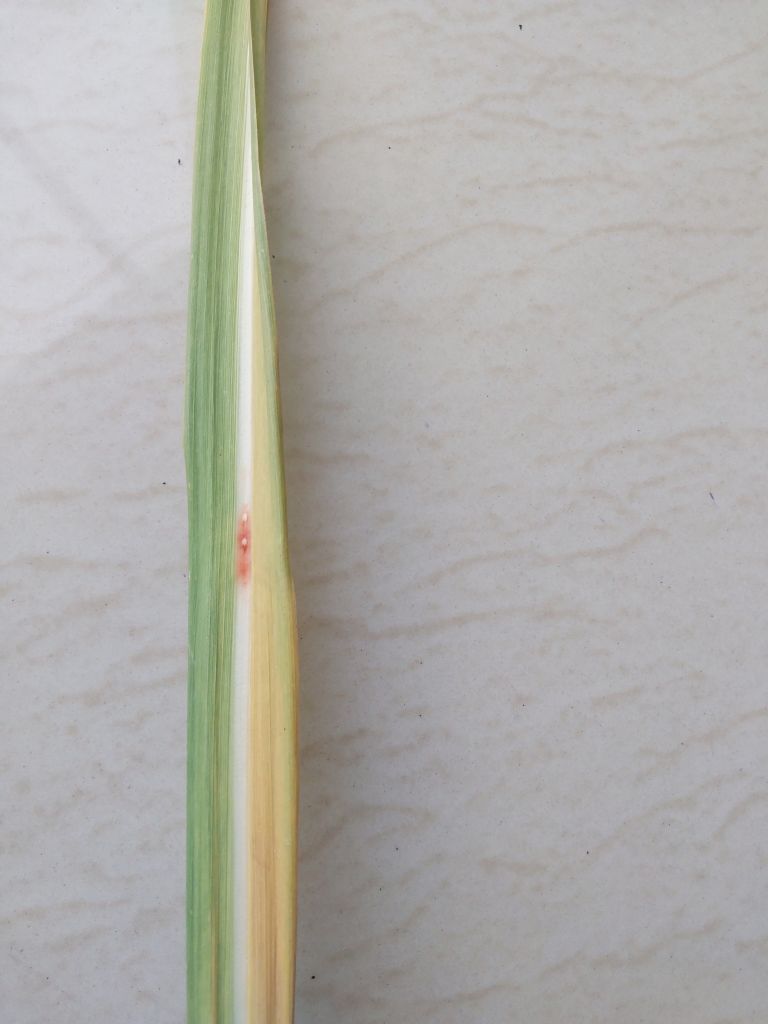
Label: Brown Spot